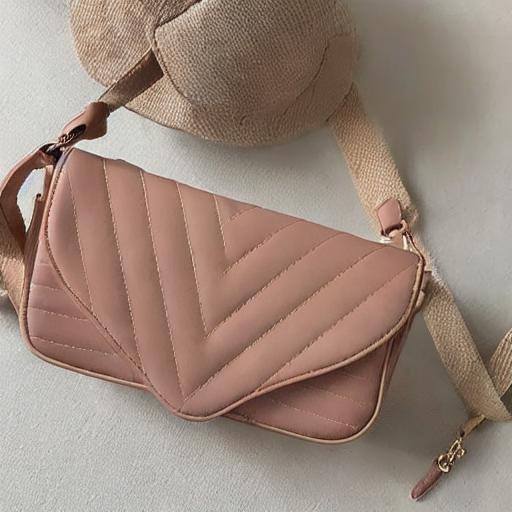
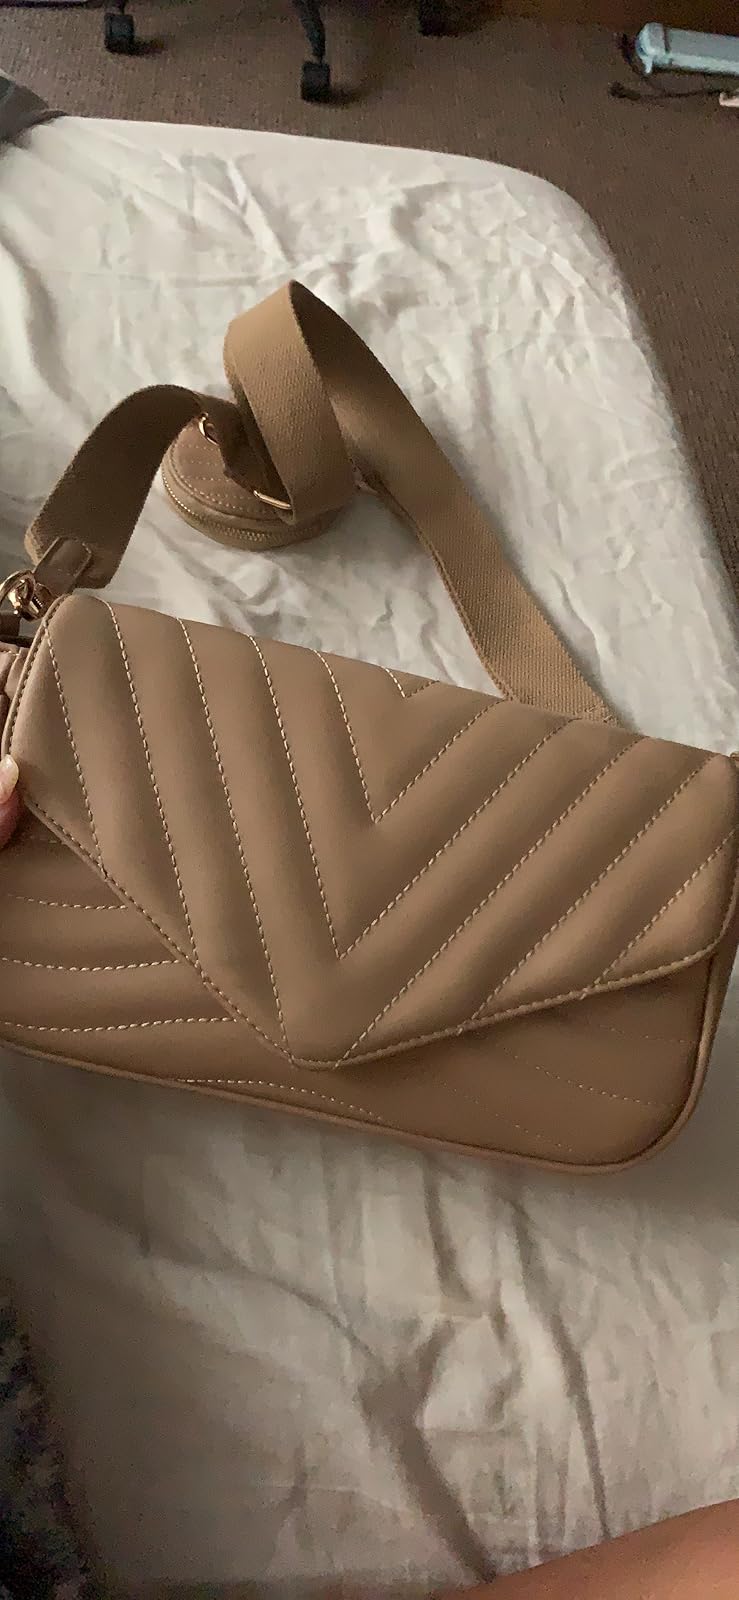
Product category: accessories_handbag
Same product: no